The Racketeer (novel)

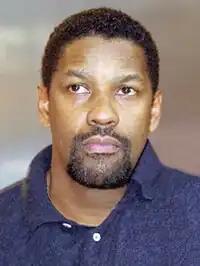
Denzel Washington was initially mentioned as the possible star of a screen adaptation.

According to "The Hollywood Reporter", Fox 2000 and New Regency agreed in February 2013 to develop a film adaptation of "The Racketeer". They signed on director Daniel Espinosa, who previously directed "Safe House", which starred Denzel Washington and Ryan Reynolds. When the book was first released in October 2012, Washington was mentioned as a possibility to play the lead role of Malcolm Bannister in a film adaptation. Grisham hoped that Washington would play the role and many of his contacts encouraged him to pursue Denzel saying, he has "got to get Denzel!". However, on the potential of Washington being involved, Grisham commented "nobody has heard from Denzel. And I learned a long time ago, you never get the one you want. You can never get the right actor." There has, however, been no further development on the film since the initial report.